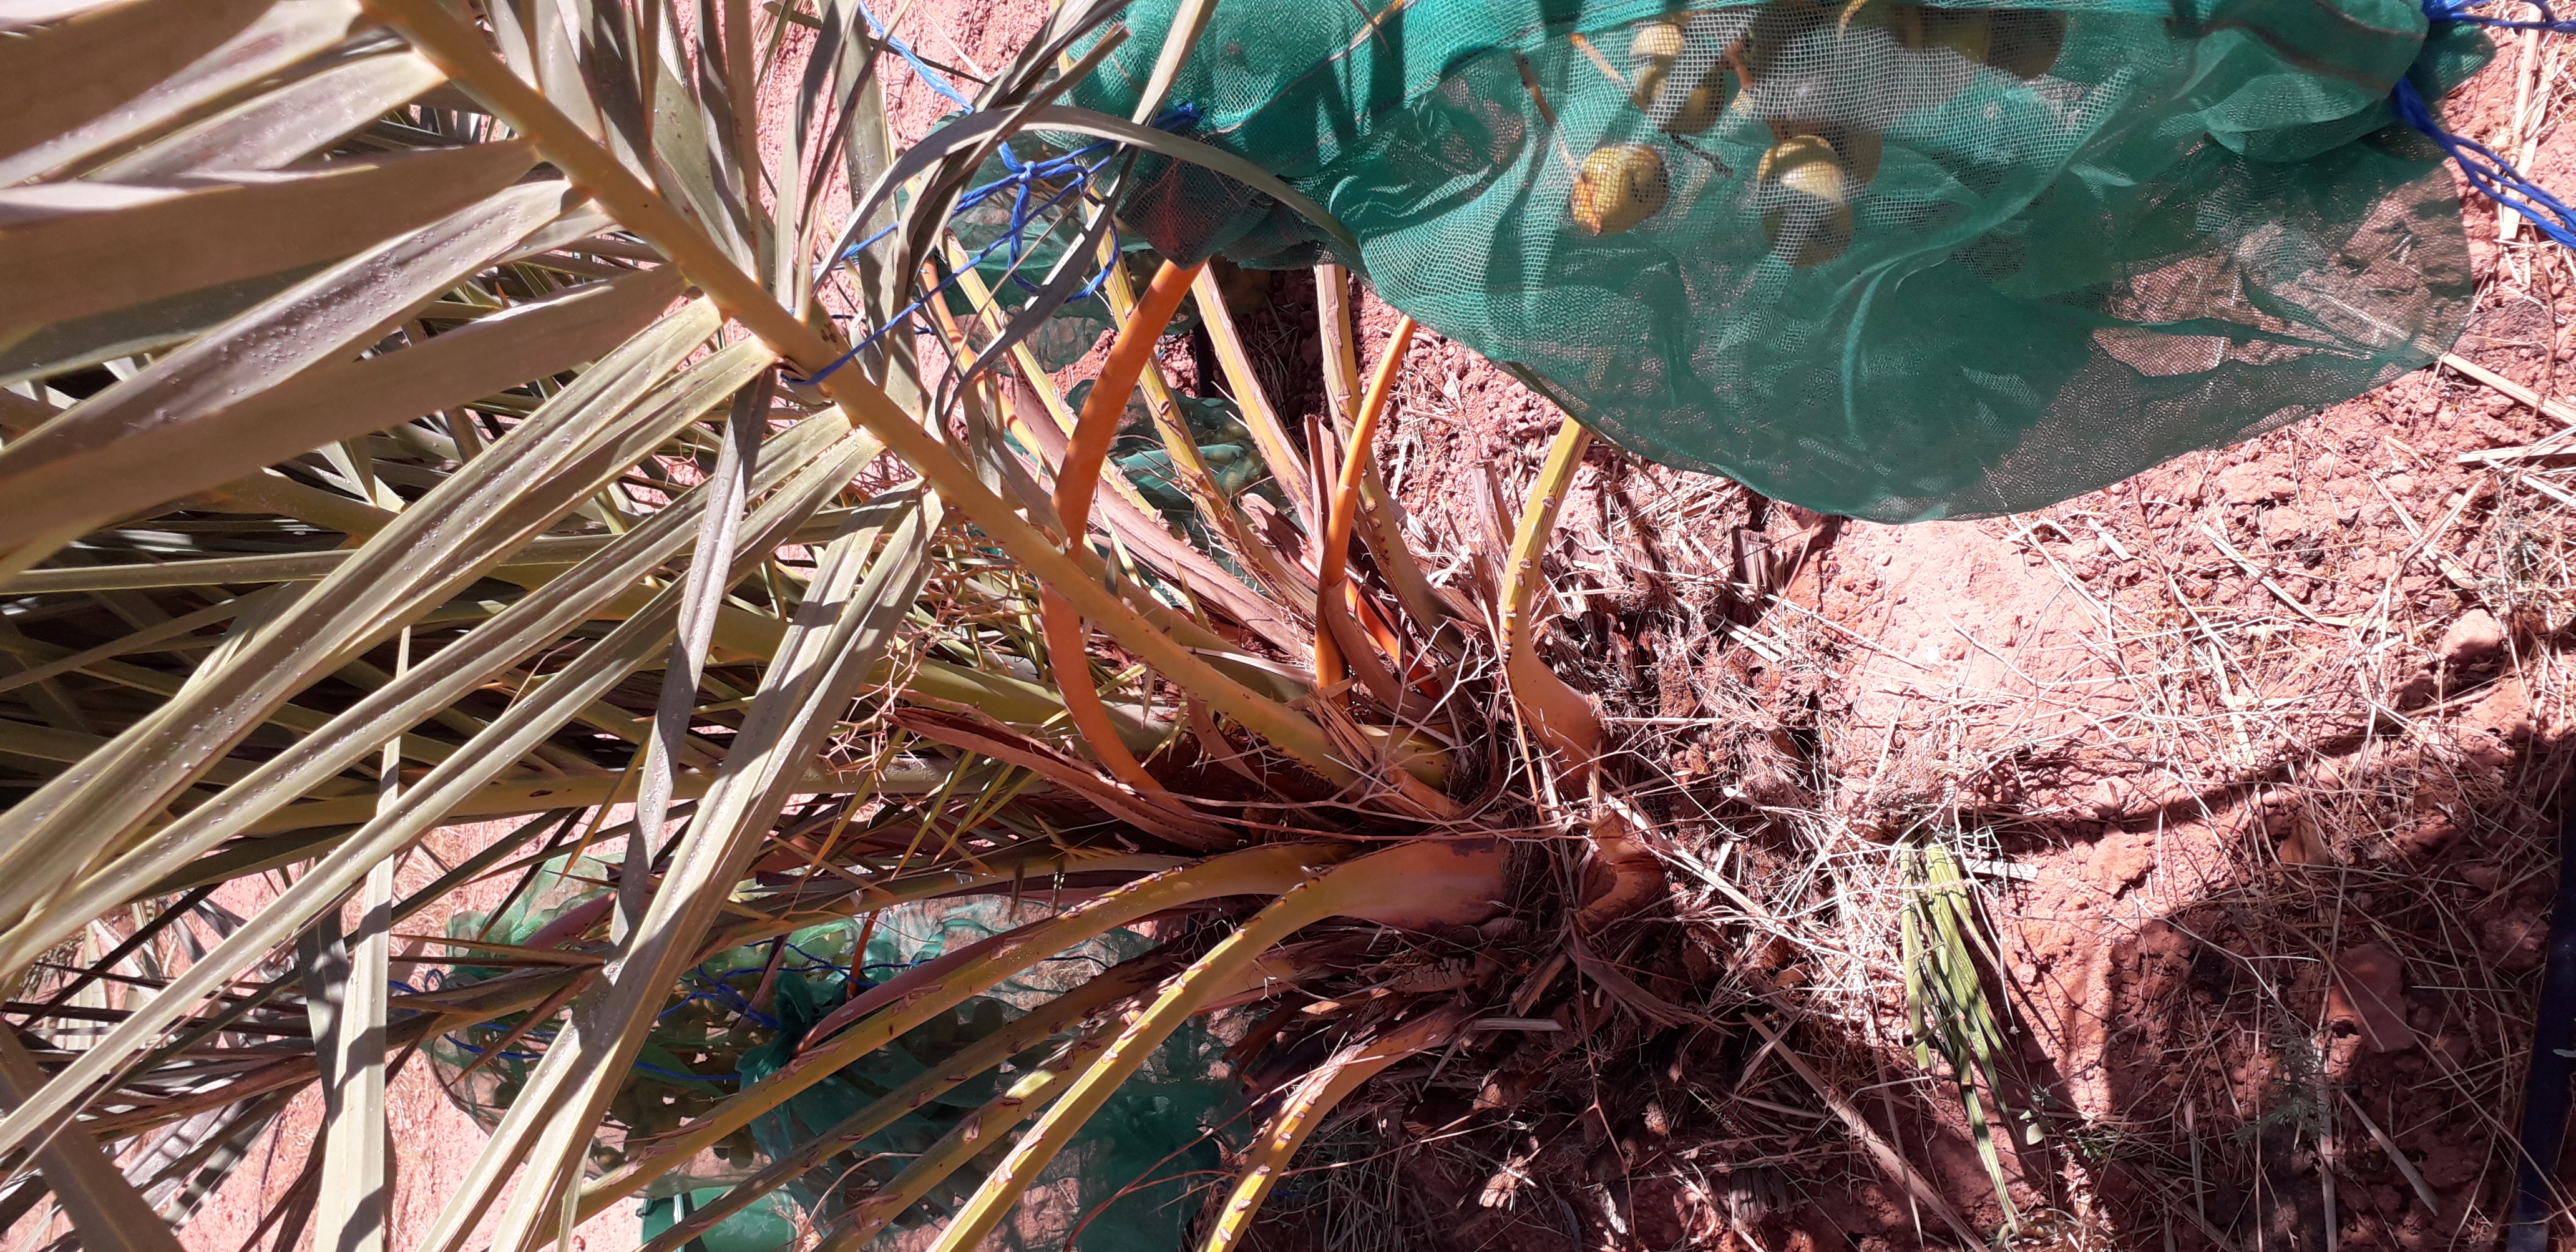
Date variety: Boufagous